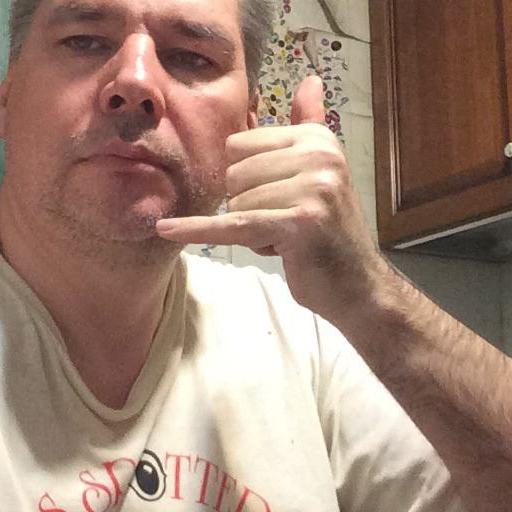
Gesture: call